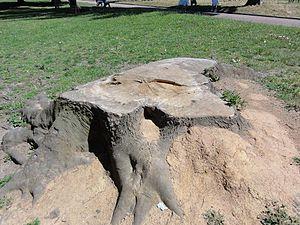
Une trace de la tempête de 1999 - Parc de la Tête d'Or (Lyon)
Souche, partie souterraine courte et verticale de la tige de certaines plantes vivaces.
Une souche en botanique est la partie souterraine courte et verticale de la tige de certaines plantes vivaces. En sylviculture, il s'agit plus particulièrement de la base d'un tronc d'arbre ainsi que ses racines qui restent après l'abattage d'un arbre.